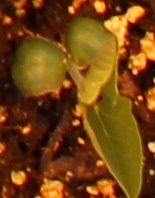
Label: Soybean